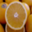
Label: orange